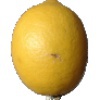
Label: lemon